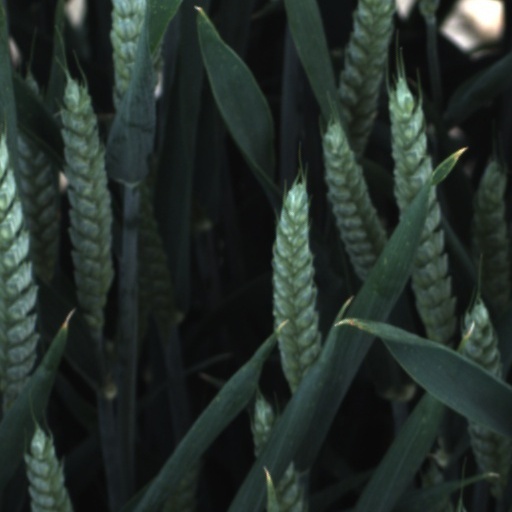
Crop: wheat